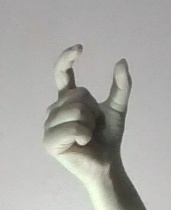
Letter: nun